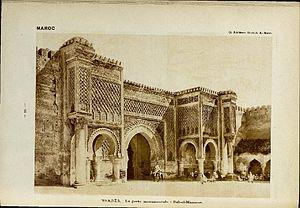
Porte monumentale de Bab-el-Sour à Meknes
Meknès est une ville et commune du Maroc, chef-lieu de la préfecture homonyme au sein de la région de Fès-Meknès. Elle est située sur le plateau de Saïss entre les massifs du Rif et du Moyen Atlas, et son territoire est traversé par la vallée du Oued Boufakrane.
Bab Mansour el-Aleuj, appelée également la porte du Renégat, Bab el-Mansour ou encore Bab Mansour, est la porte de la ville de Meknès au Maroc la plus importante et la plus remarquable. Elle est située en face de la célèbre place Lahdim.